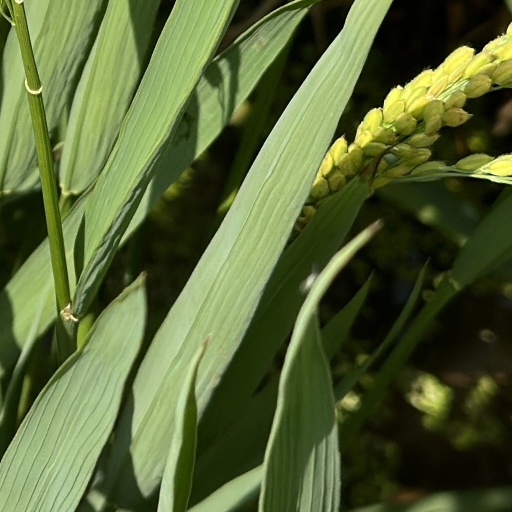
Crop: rice